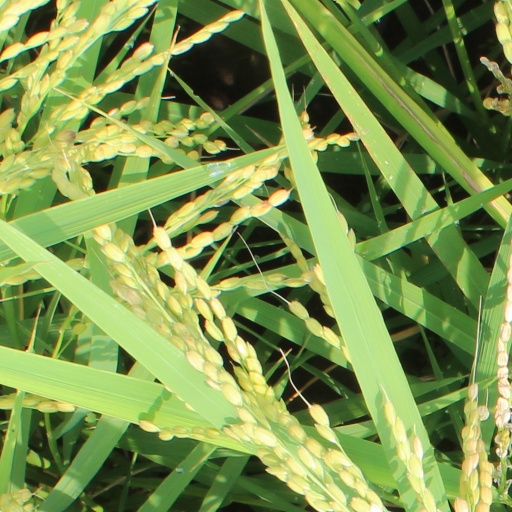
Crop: rice